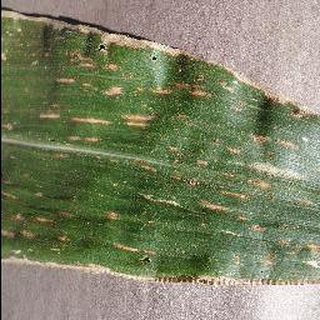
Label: corn_cercospora_leaf_spot